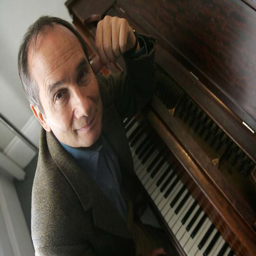
author is stepping down as director .